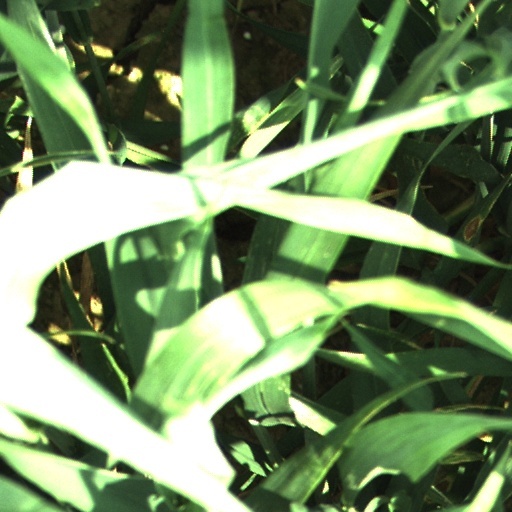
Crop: wheat